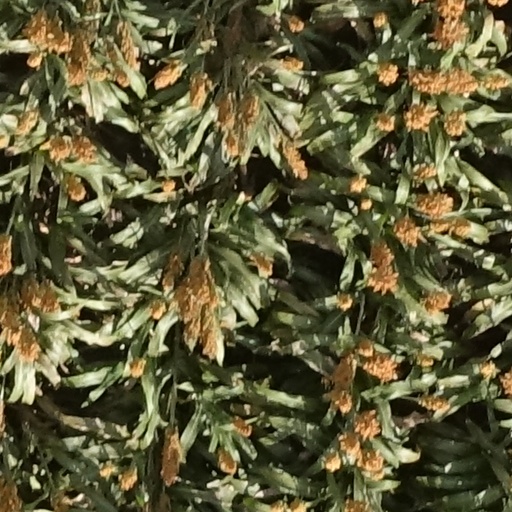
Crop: sorghum